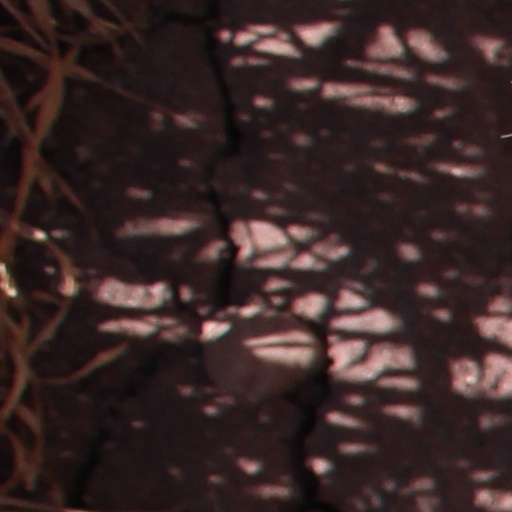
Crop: wheat